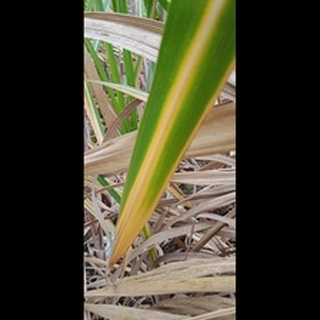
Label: sugarcane_yellow_leaf_disease